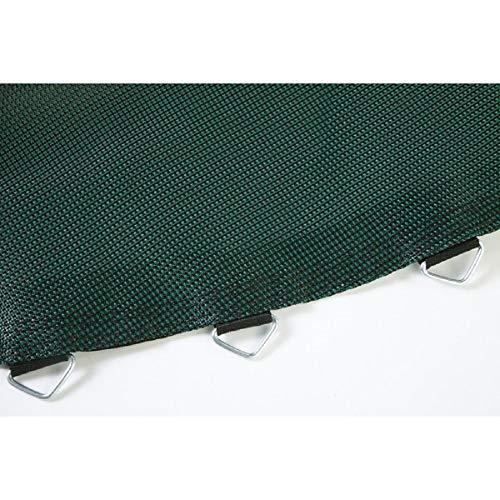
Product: Jumping Surface for 14' Trampoline with 96 V-Rings for 8.5" Springs (Black and Green)
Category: Sports & Outdoors | Sports & Fitness | Leisure Sports & Game Room | Trampolines & Accessories | Parts & Accessories | Mats
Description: Jumping surface fits 14 ft. trampoline frames that use 96 - 8.
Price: $100.10
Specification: Shipping Weight: 11.8 pounds (View shipping rates and policies)|ASIN: B07NDHQ1W9|Item model number: BED1496-8.5BG|    #224    in Trampoline Mats